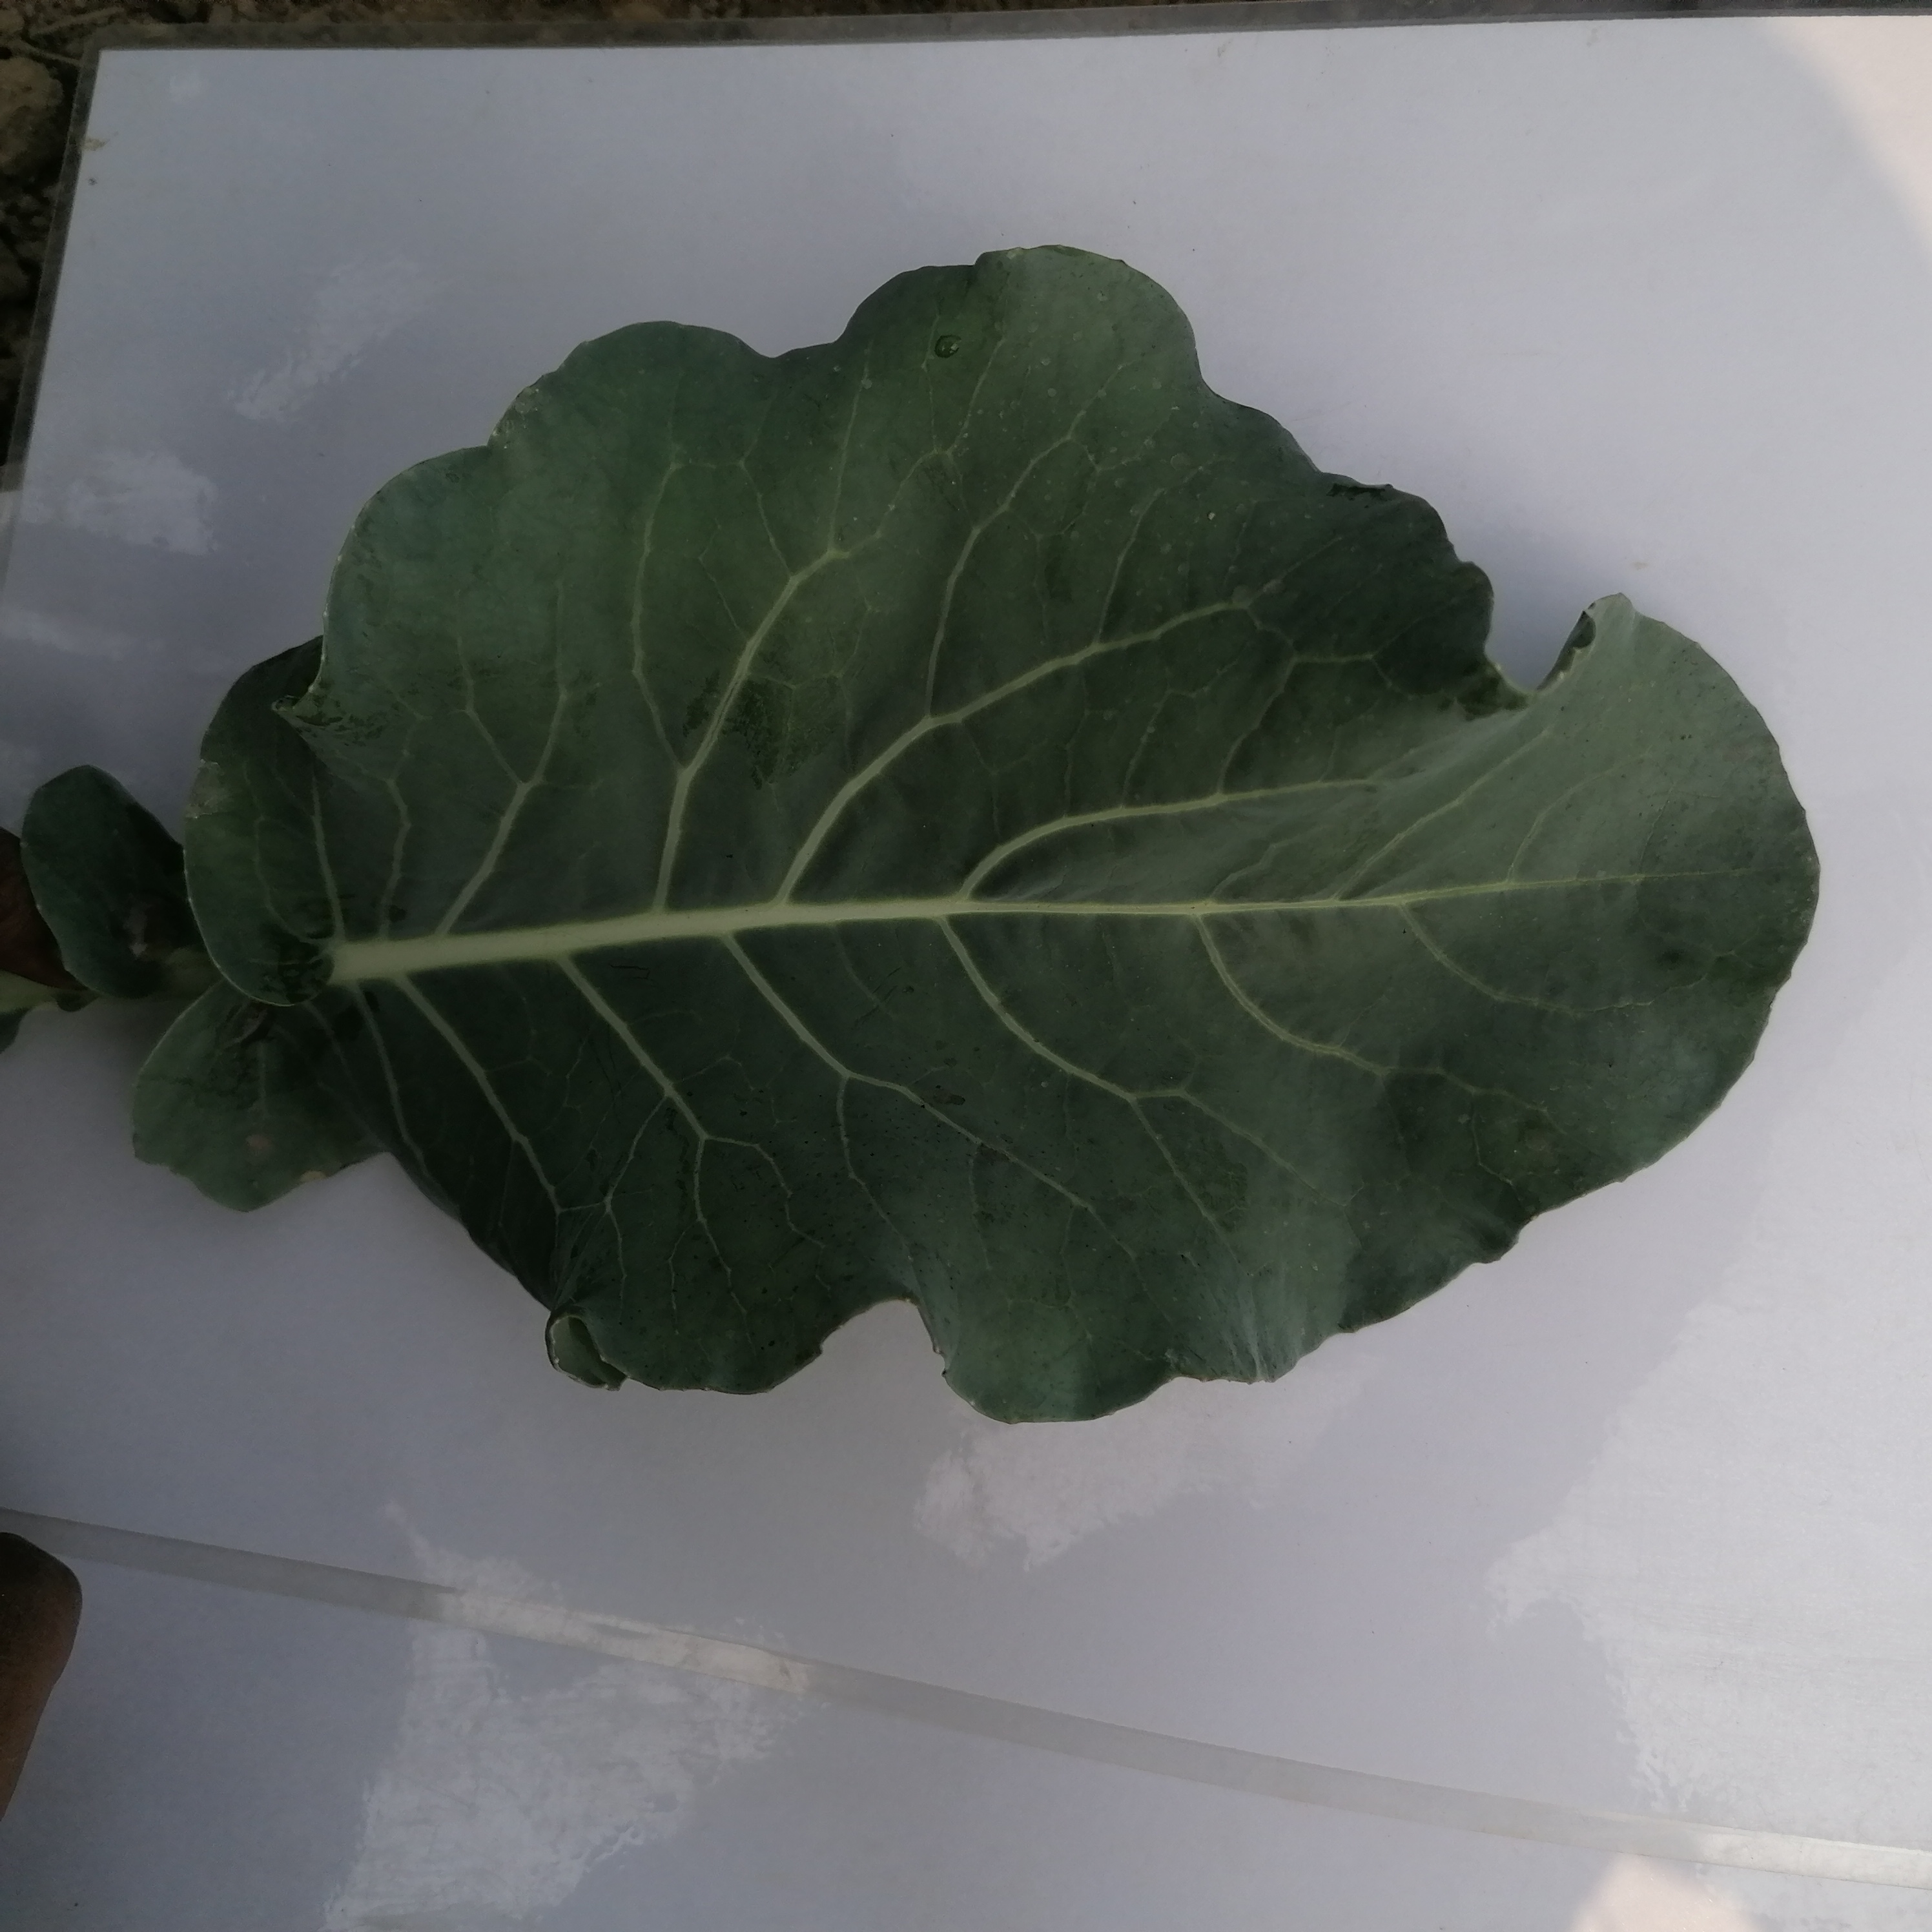
Label: Healthy